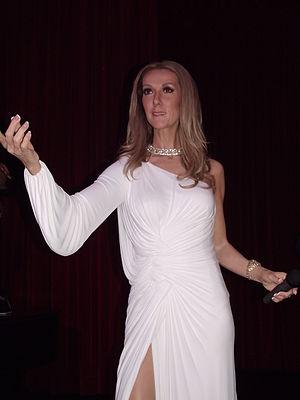
La statue de cire de Céline Dion Musée Grévin Montréal
Le musée Grévin Montréal est un musée de cire privé inauguré le 17 avril 2013 situé au 5ᵉ niveau du Centre Eaton de Montréal dans l'arrondissement Ville-Marie de Montréal, au Canada.